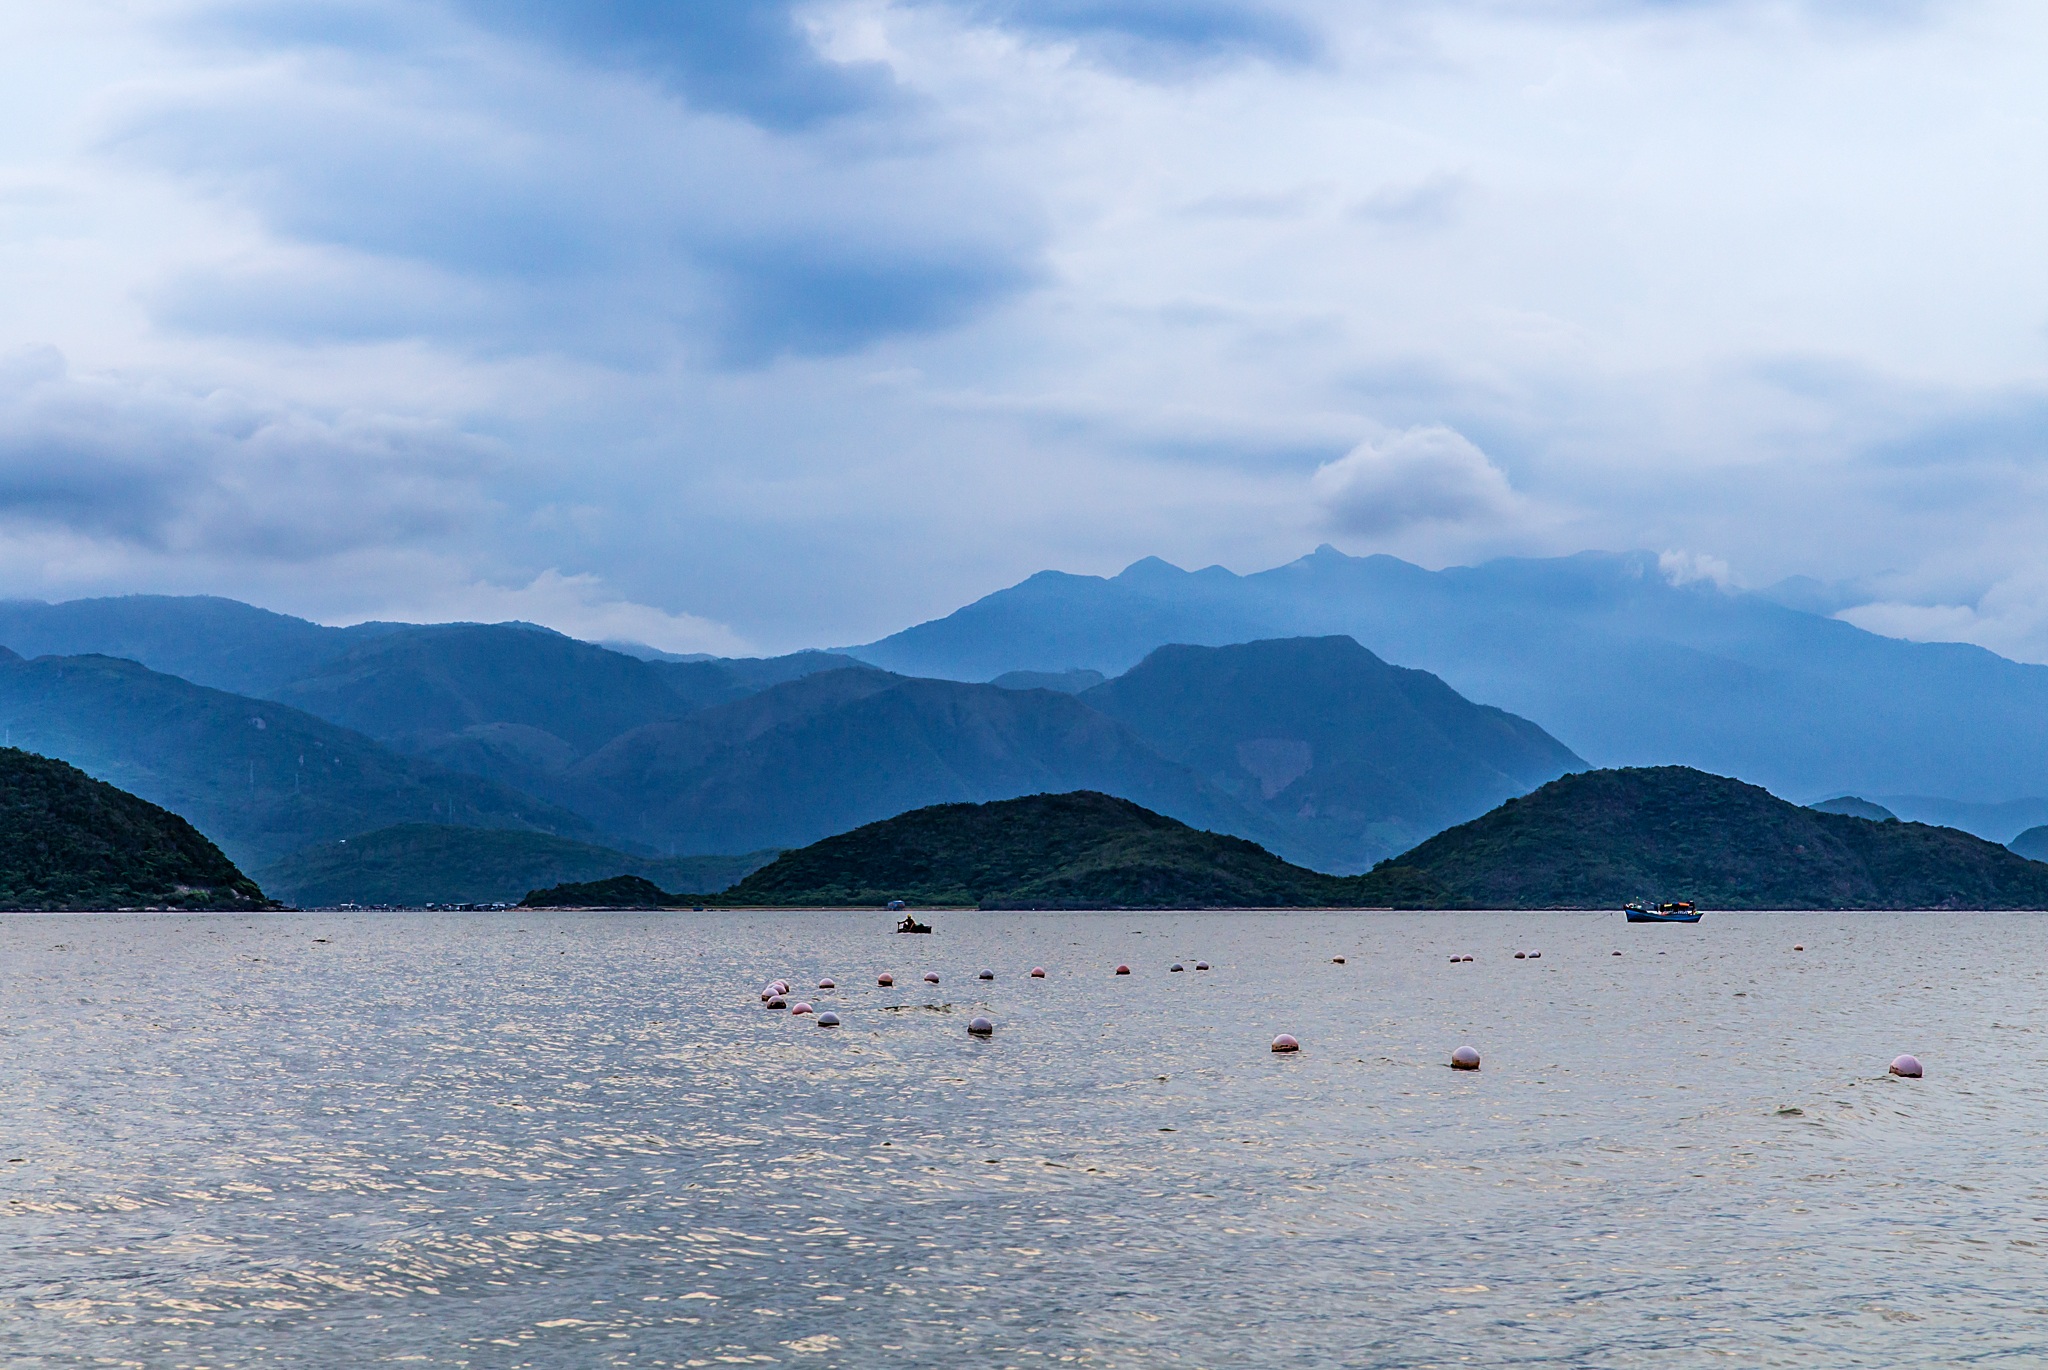
landscape, sea, coast, ocean, horizon, mountain, snow, cloud, sky, flower, lake, home, mountain range, male, bay, fjord, reservoir, arctic, page, knife, body of water, write, rolling, calendar, loch, enough, region, landform, geographical feature, mountainous landforms, glacial landform